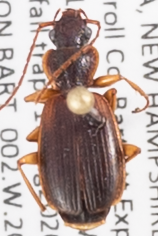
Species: Cymindis cribricollis
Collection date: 2020-08-19
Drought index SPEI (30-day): -1.546
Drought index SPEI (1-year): -0.05
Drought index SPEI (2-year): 0.54